La Tomatina

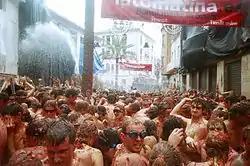
Tomato battle at Tomatina in 2006

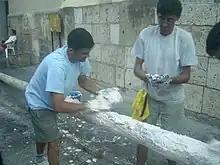
Applying grease to a pole to be used in the "Palo Jabón" event

La Tomatina Festival started the last Wednesday of August in 1945 when some young people spent time in the town square to attend the Giants and Big-Heads figures parade. One participant's Big-head fell off, as a result of the festivities. The participant flew into a fit of rage, and began hitting everything in their path. There was a market stall of vegetables that fell victim to the fury of the crowd, as people started to pelt each other with tomatoes until the local forces ended the fruit battle.